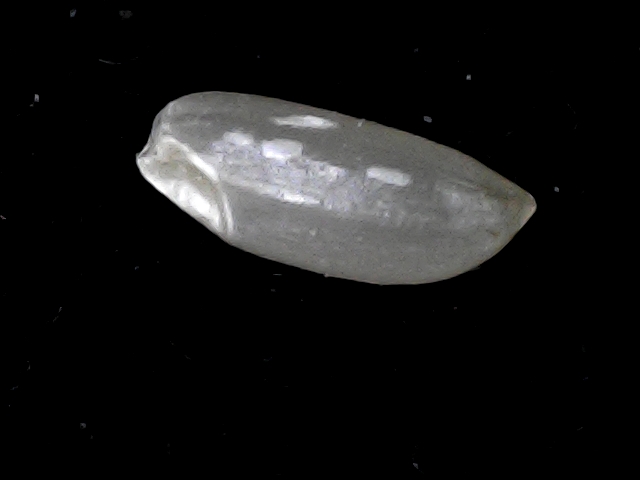
Rice variety: BD39